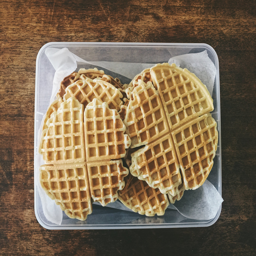
the sunday breakfast chronicles : how to waffle